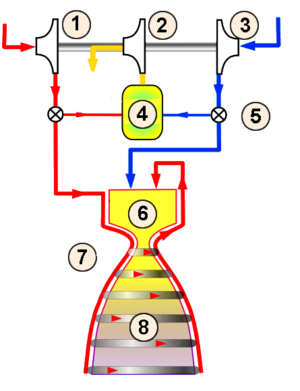
Schéma moteur-fusée à flux dérivé et générateur de gaz 1 Pompe carburant, 2 turbine, 3 Pompe comburant, 4 Générateur à gaz, 5 Vannes, 6 Chambre de combustion, 7 Échangeur thermique, 8 Tuyère.
Le moteur-fusée à ergols liquides est un type de moteur-fusée utilisant des ergols liquides pour son fonctionnement. Comme les moteurs-fusées à propergol solide ou hybride, ce type de propulsion exploite l'énergie chimique contenue dans les ergols qui est libérée soit par réaction exothermique d'un comburant et d'un combustible soit par décomposition. Comme tous les moteurs-fusées, il agit en éjectant à grande vitesse la masse des gaz produits par la réaction chimique à l'opposé de la direction du déplacement souhaité et il peut fonctionner dans le vide car il ne prélève pas son comburant dans l'environnement extérieur. Les principaux organes d'un moteur à ergols liquides sont regroupés au sein du système d'alimentation chargé d'amener les ergols à la pression attendue et d'une chambre de combustion dans laquelle la réaction chimique a lieu et produit les gaz qui sont éjectés vers une tuyère. Il est utilisé sur pratiquement tous les lanceurs qui mettent sur orbite satellites, sondes spatiales et vaisseaux spatiaux avec équipage.